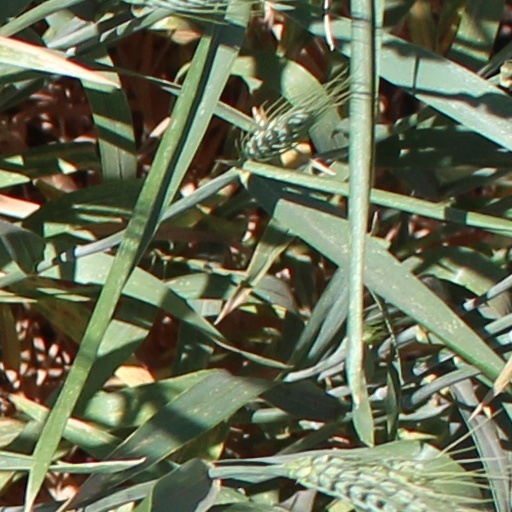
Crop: wheat